Frontier Force Regiment

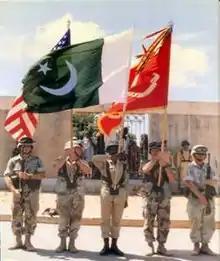
A Piffer infantryman (centre) in Somalia, with the green flag of Pakistan.

The Frontier Force Regiment has served outside Pakistan in various multinational and peacekeeping roles. From 1981 to 1988, the Piffer's mechanised infantry battalions were stationed at Tabuk, Saudi Arabia, as part of a Pakistani armoured brigade allocated for the defence of the Islamic holy land. However, the brigade was withdrawn after the Government of Pakistan was unable to accede to a Saudi request that only Sunnis be included in the troops sent to their land. Then President of Pakistan, General Zia-ul-Haq said, there was no discrimination in the Pakistan Armed Forces.